Estrid

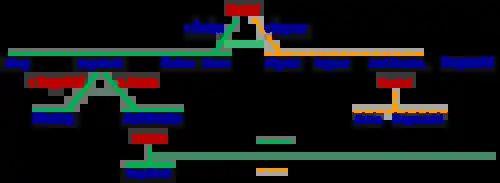

Estrid (Old Norse: "Æstriðr", "Ástríðr") was a rich and powerful 11th-century Swedish woman whose long family saga has been recorded on five or six runestones in Uppland, Sweden. This Estrid was the maternal grandmother of the chieftain Jarlabanke of the Jarlabanke clan. The family were rich landowners and belonged to the higher echelons of Swedish society. Her family saga has been the centre of a dramatisation at the Stockholm County Museum.